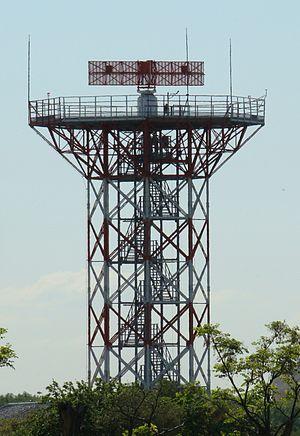
INVAP est une entreprise argentine spécialisée dans les techniques de pointe qui conçoit et produit des équipements principalement pour les secteurs nucléaire, spatial, aérospatial, et des énergies alternatives. Fondée en 1976, son siège est à San Carlos de Bariloche dans la province de Río Negro au sud-ouest de l'Argentine au pied des Andes. La société, qui est la propriété de la province de Río Negro, emploie environ 1000 personnes.